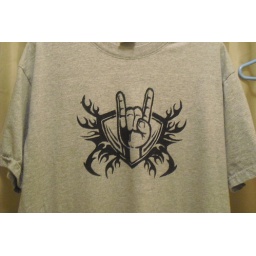
Made this shirt for my brother in law using a freezer paper stencil.